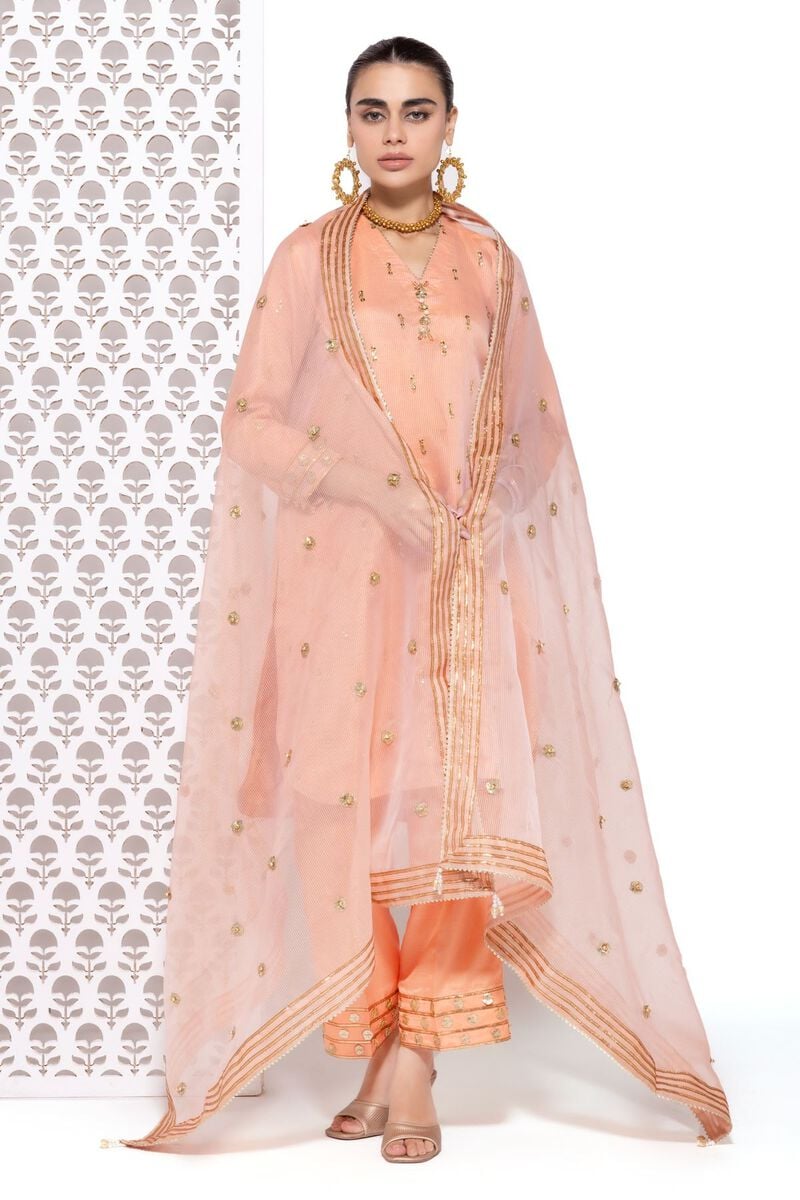
peach gold embroidered chiffon sal